Norman tart

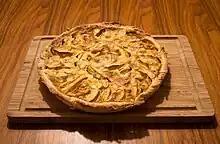
Normandy Tart

Normandy tart is a shortcrust pastry-based (pâte brisée) variant of the apple tart made in Normandy filled with apples, sliced almonds and sugar, topped with creamy egg custard and baked until the topping is slightly caramelised. It is also known in French as "la Tarte Normande".